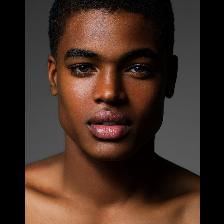
Label: Human